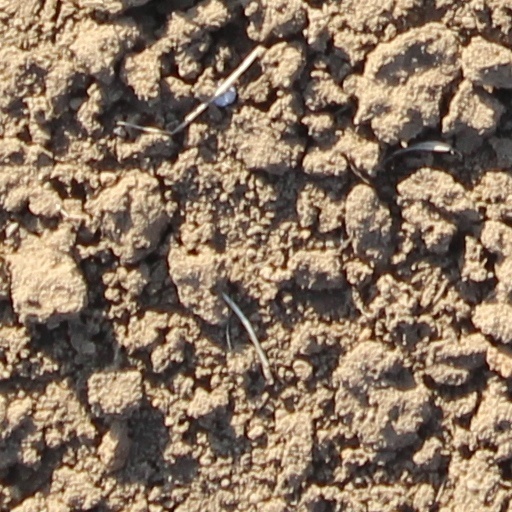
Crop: wheat